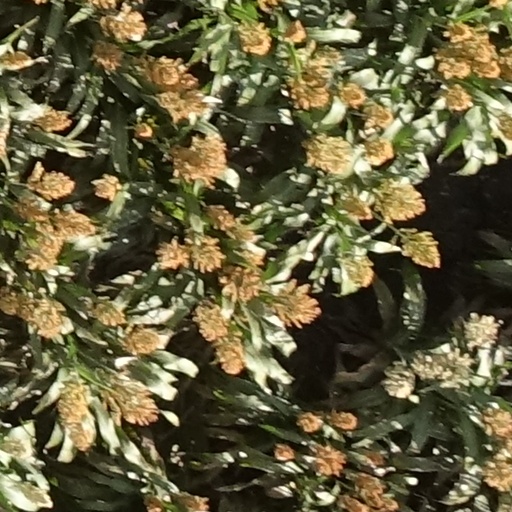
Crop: sorghum